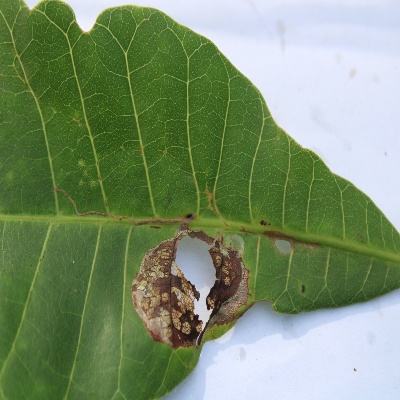
Crop: Cashew
Condition: leaf miner